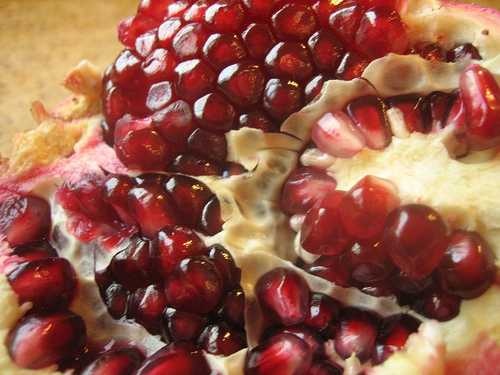
Label: Pomegranate